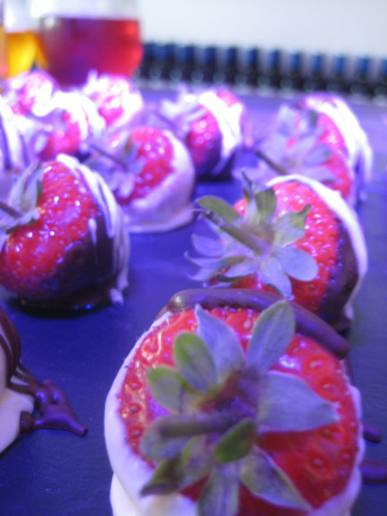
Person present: No